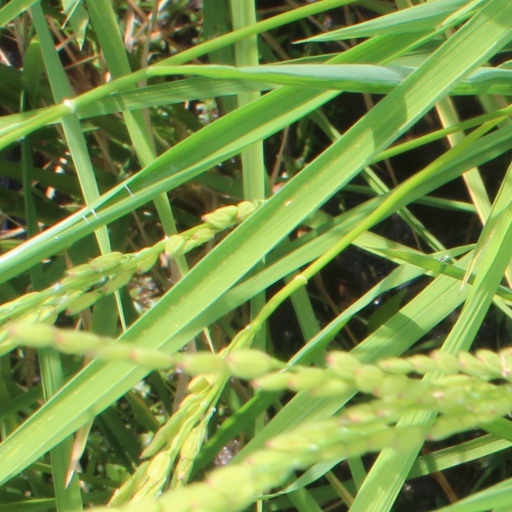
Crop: rice